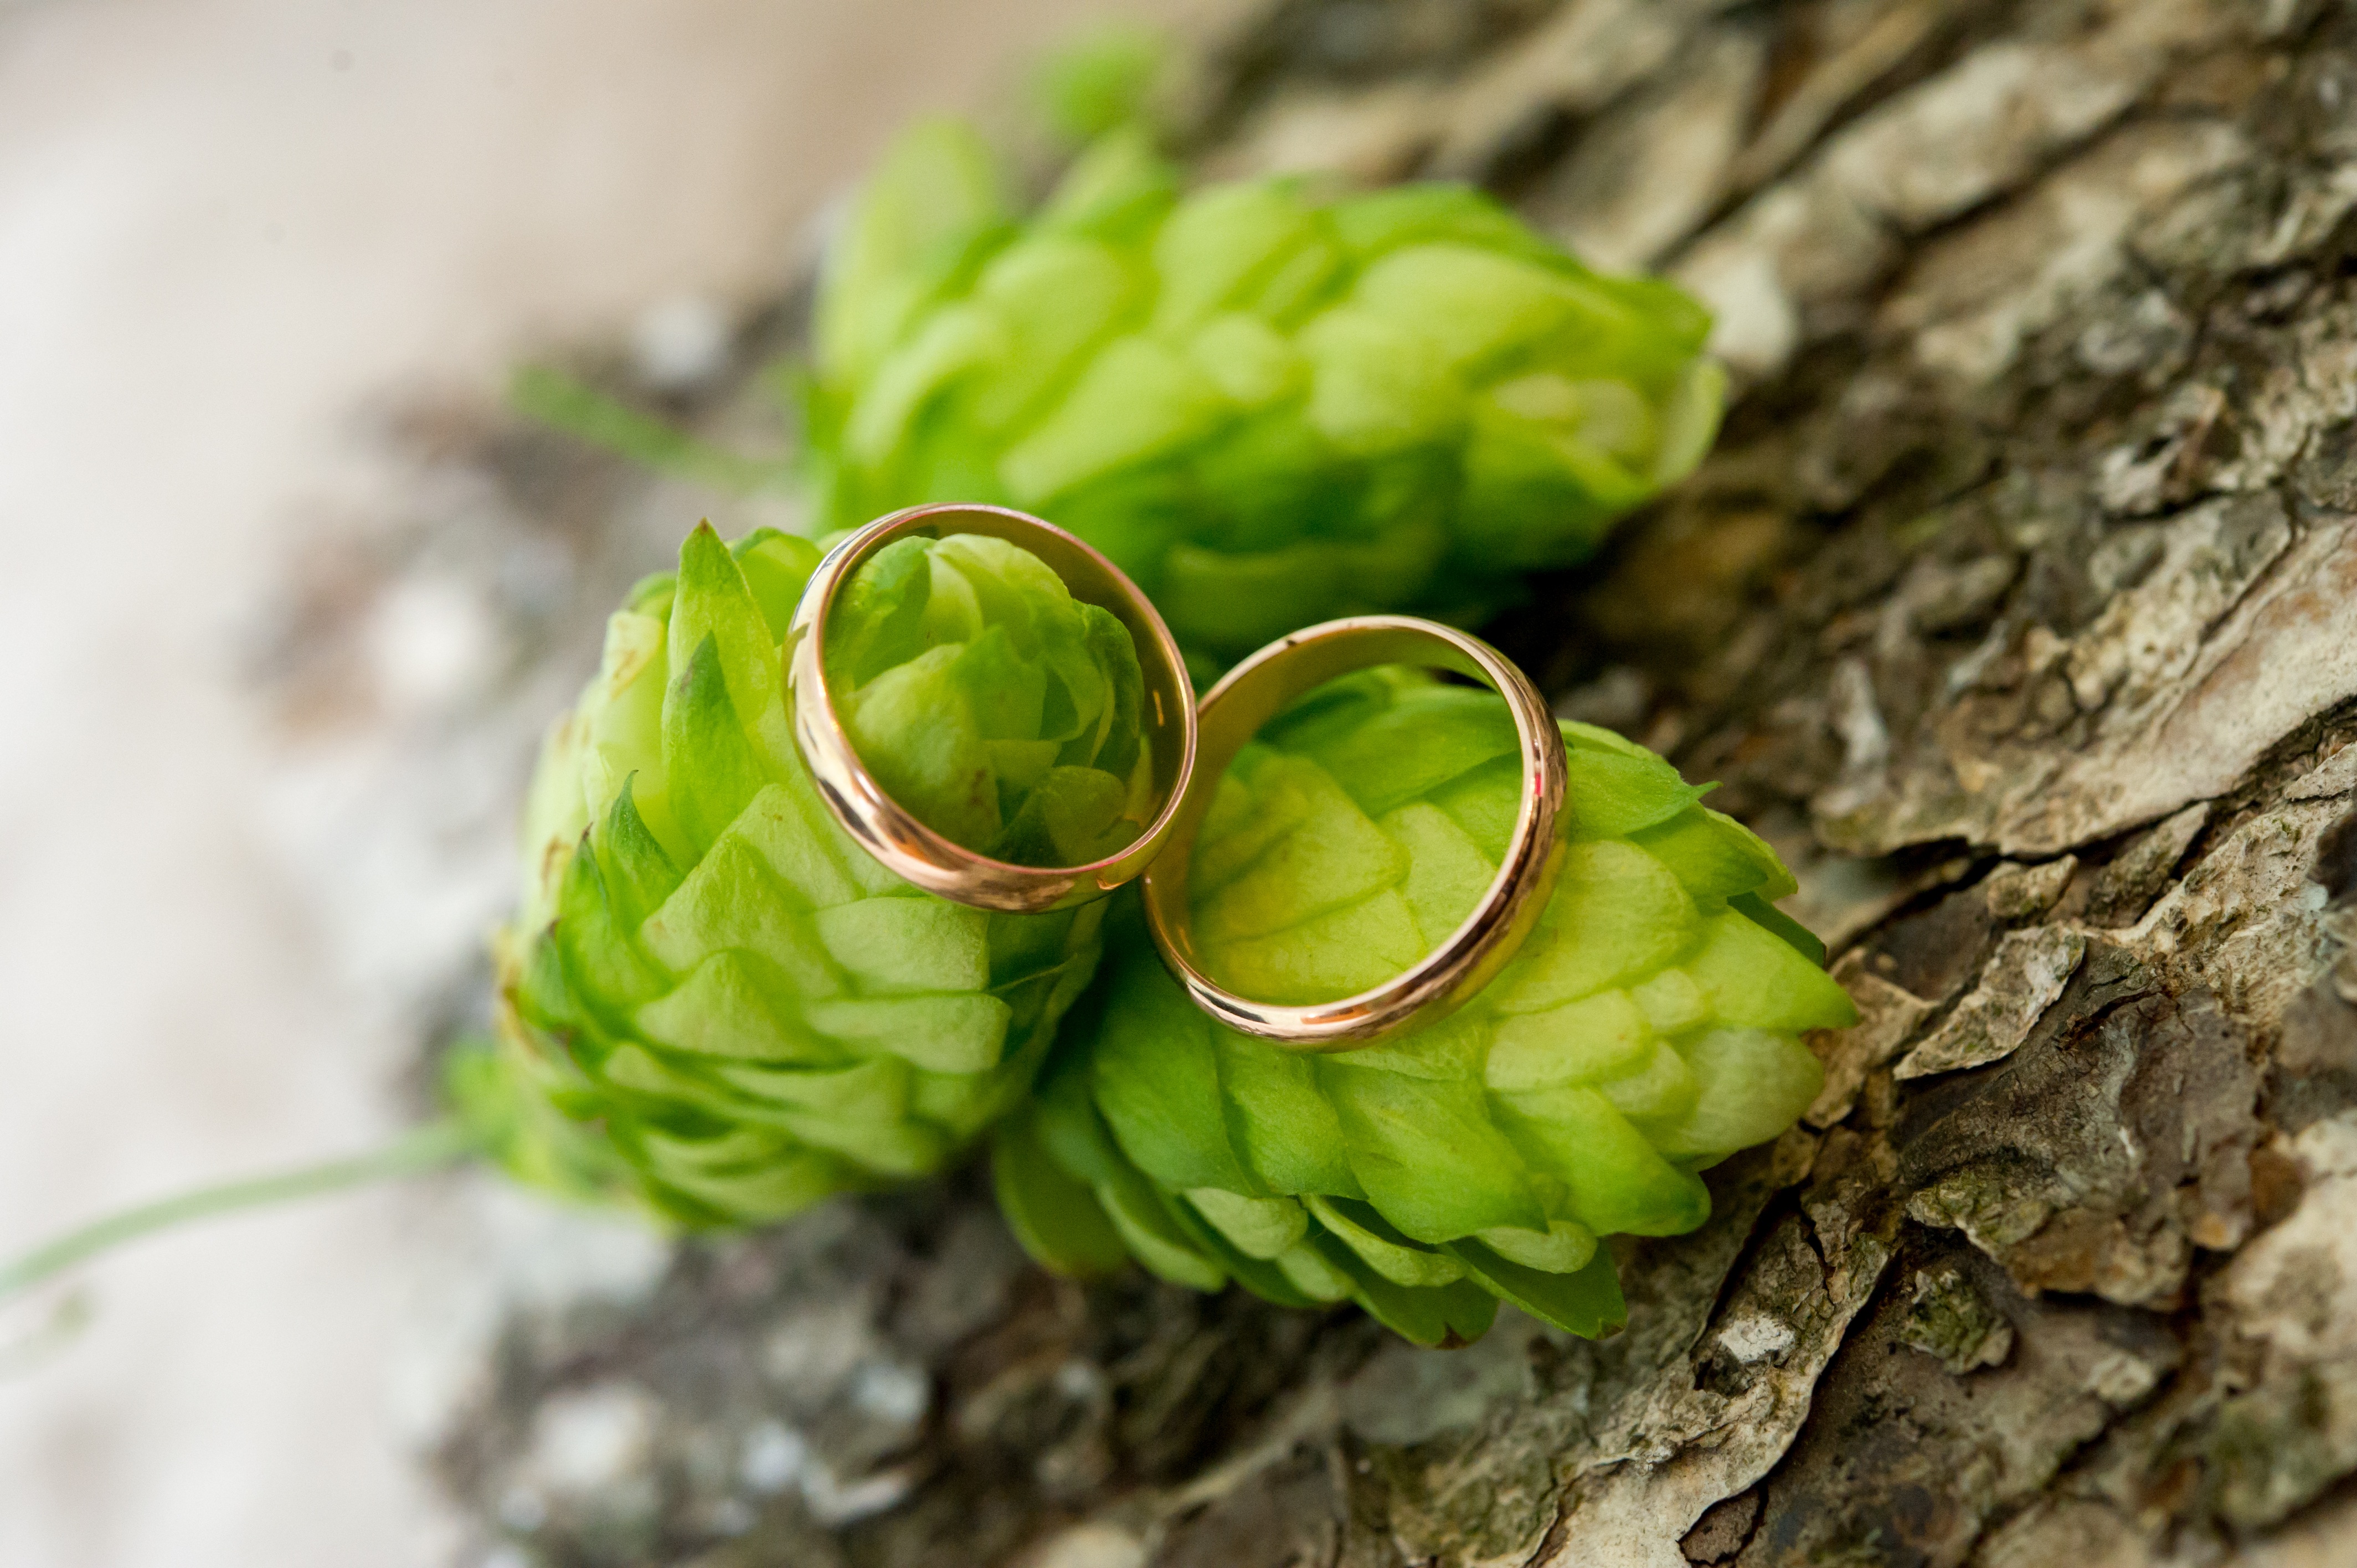
plant, leaf, flower, food, green, produce, vegetable, couple, botany, wedding, flora, engagement, close up, family, rings, bud, hops, macro photography, flowering plant, plant stem, land plant, fiddlehead fern